Crazy Quilt

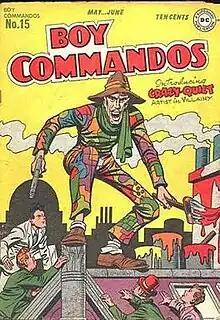
The first appearance of Crazy-Quilt, as depicted on the cover of "Boy Commandos" #15 (May 1946); art by Jack Kirby.

Crazy-Quilt is the name of several characters in DC Comics. The first version, Mr. Quilt, is an enemy of the Boy Commandos and later Robin. The second version, Paul Dekker, is an enemy of the Blackhawks. The third version, also named Paul Dekker, is an enemy of the Post-Crisis Batman and Robin. The fourth version is an unnamed female who was a member of Alexander Luthor Jr.'s Secret Society. The first and third are blind and use special helmets that enable them to regain their vision and generate rainbow energy beams. Crazy Quilt also appears in "", voiced by Jeffrey Tambor, and the "DC Super Hero Girls" franchise, voiced by Tom Kenny.